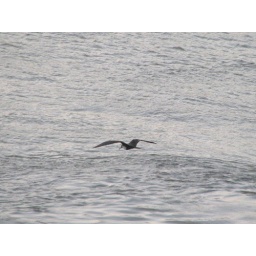
An acrobatic gull was flying around the ship in Colon as we waited to disembark.